Reincarnation

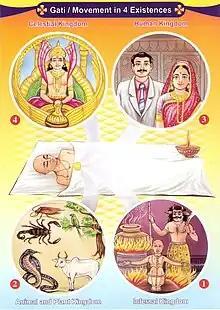
In Jainism, a soul travels to any one of the four states of existence after death depending on its karmas.

Reincarnation, also known as rebirth or transmigration, is the philosophical or religious concept that the non-physical essence of a living being begins a new lifespan in a different physical form or body after biological death. In most beliefs involving reincarnation, the soul of a human being is immortal and does not disperse after the physical body has perished. Upon death, the soul merely transmigrates into a newborn baby or into an animal to continue its immortality. (The term "transmigration" means the passing of a soul from one body to another after death.)